List of mammals of Papua New Guinea

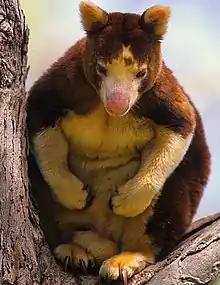
Matschie's tree-kangaroo

Diprotodontia is a large order of about 120 marsupial mammals including the kangaroos, wallabies, possums, koala, wombats, and many others. They are restricted to Australasia.